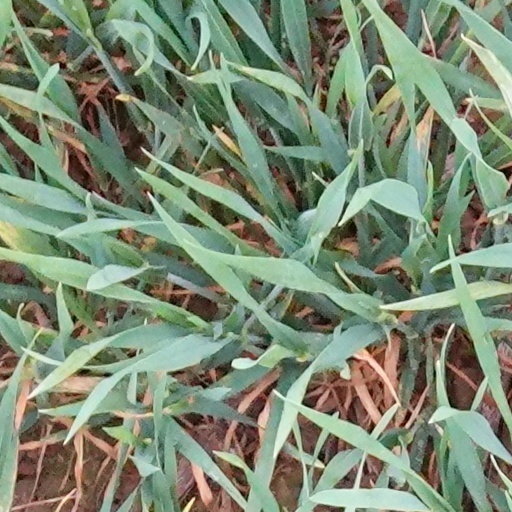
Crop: wheat